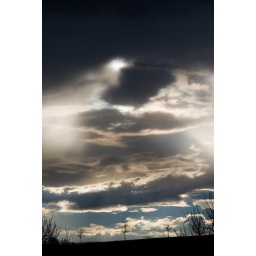
. : sky over three trees : .